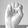
ASL letter: E